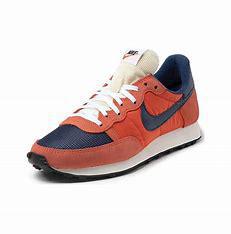
Brand: Nike
Model: Challenger OG